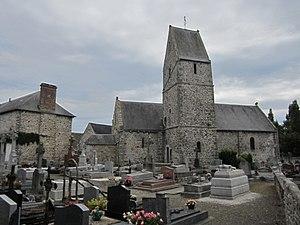
Yquelon, Manche